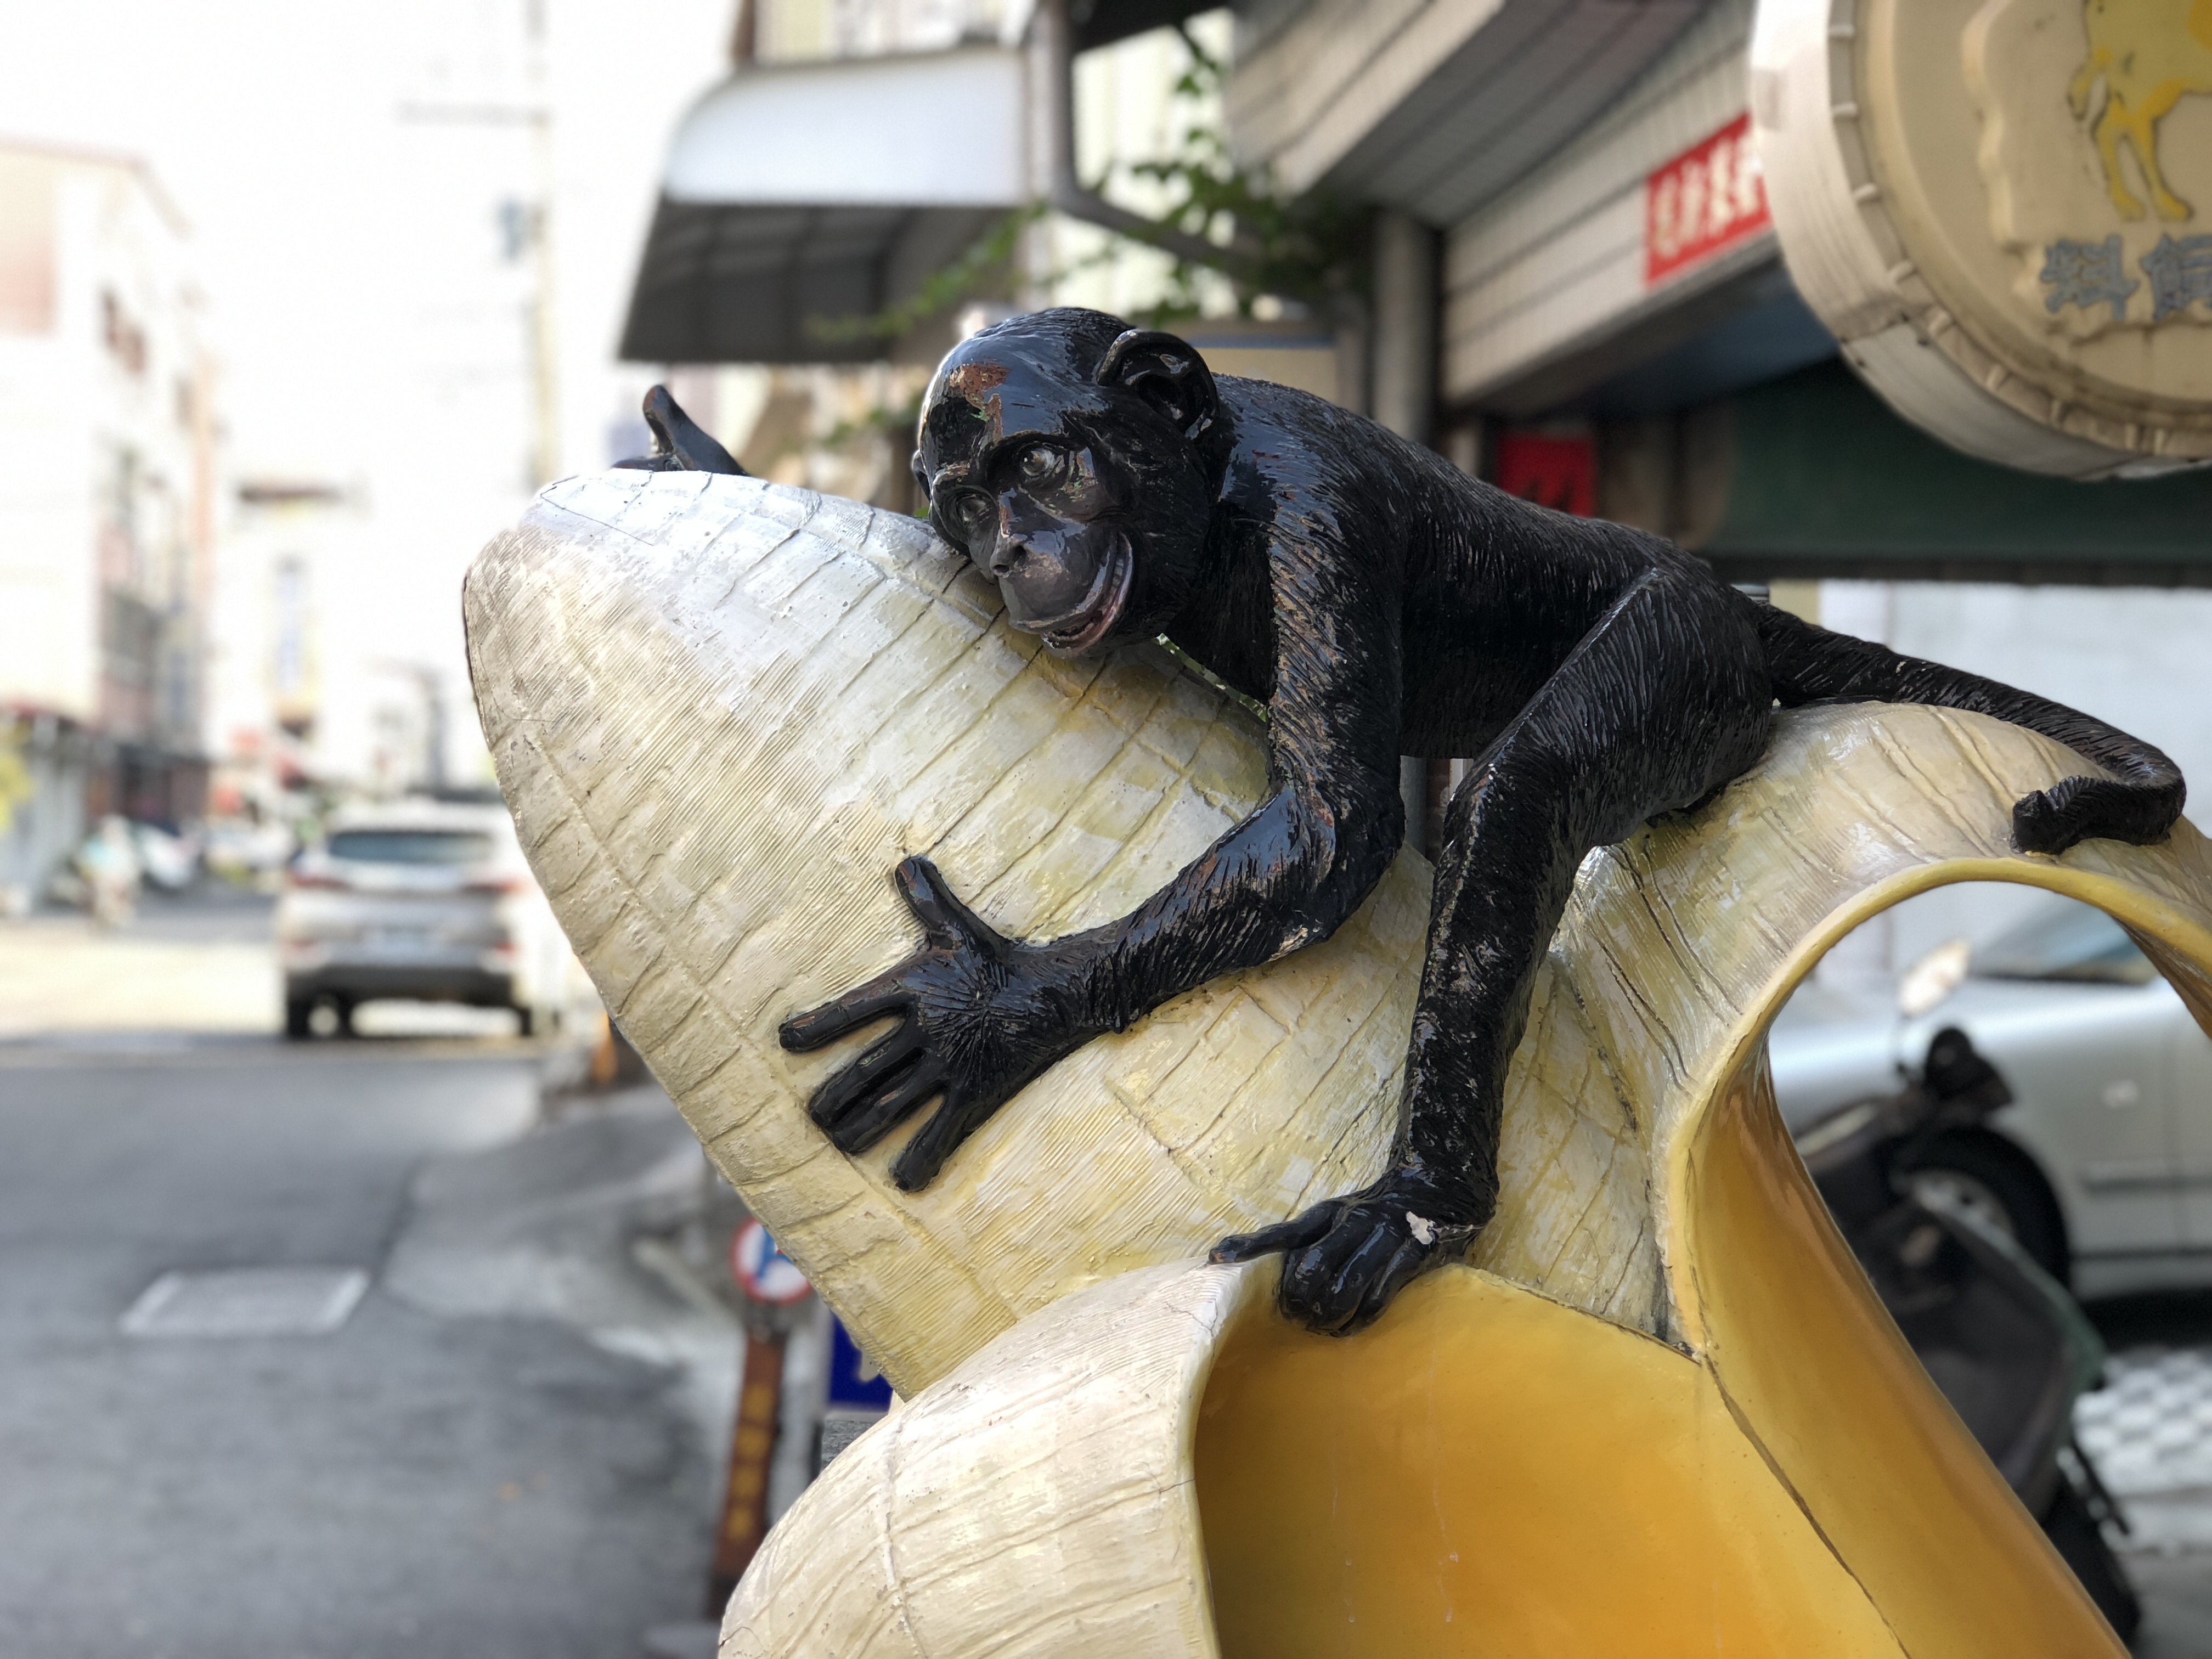
monkey, banana, taiwan, kaohsiung, car, hood, wheel, reptile, automotive lighting, vehicle, automotive tire, building, automotive design, motor vehicle, tire, art, automotive exterior, vehicle door, street fashion, automotive wheel system, bumper, scaled reptile, metal, turtle, human leg, claw, toy, auto part, luxury vehicle, wing, city, monument, street, fictional character, sitting, personal protective equipment, fur, compact car, transport